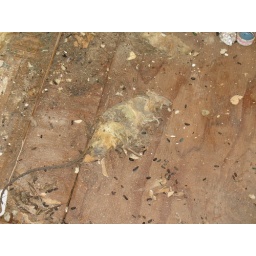
dead rat found under kitchen cabinet